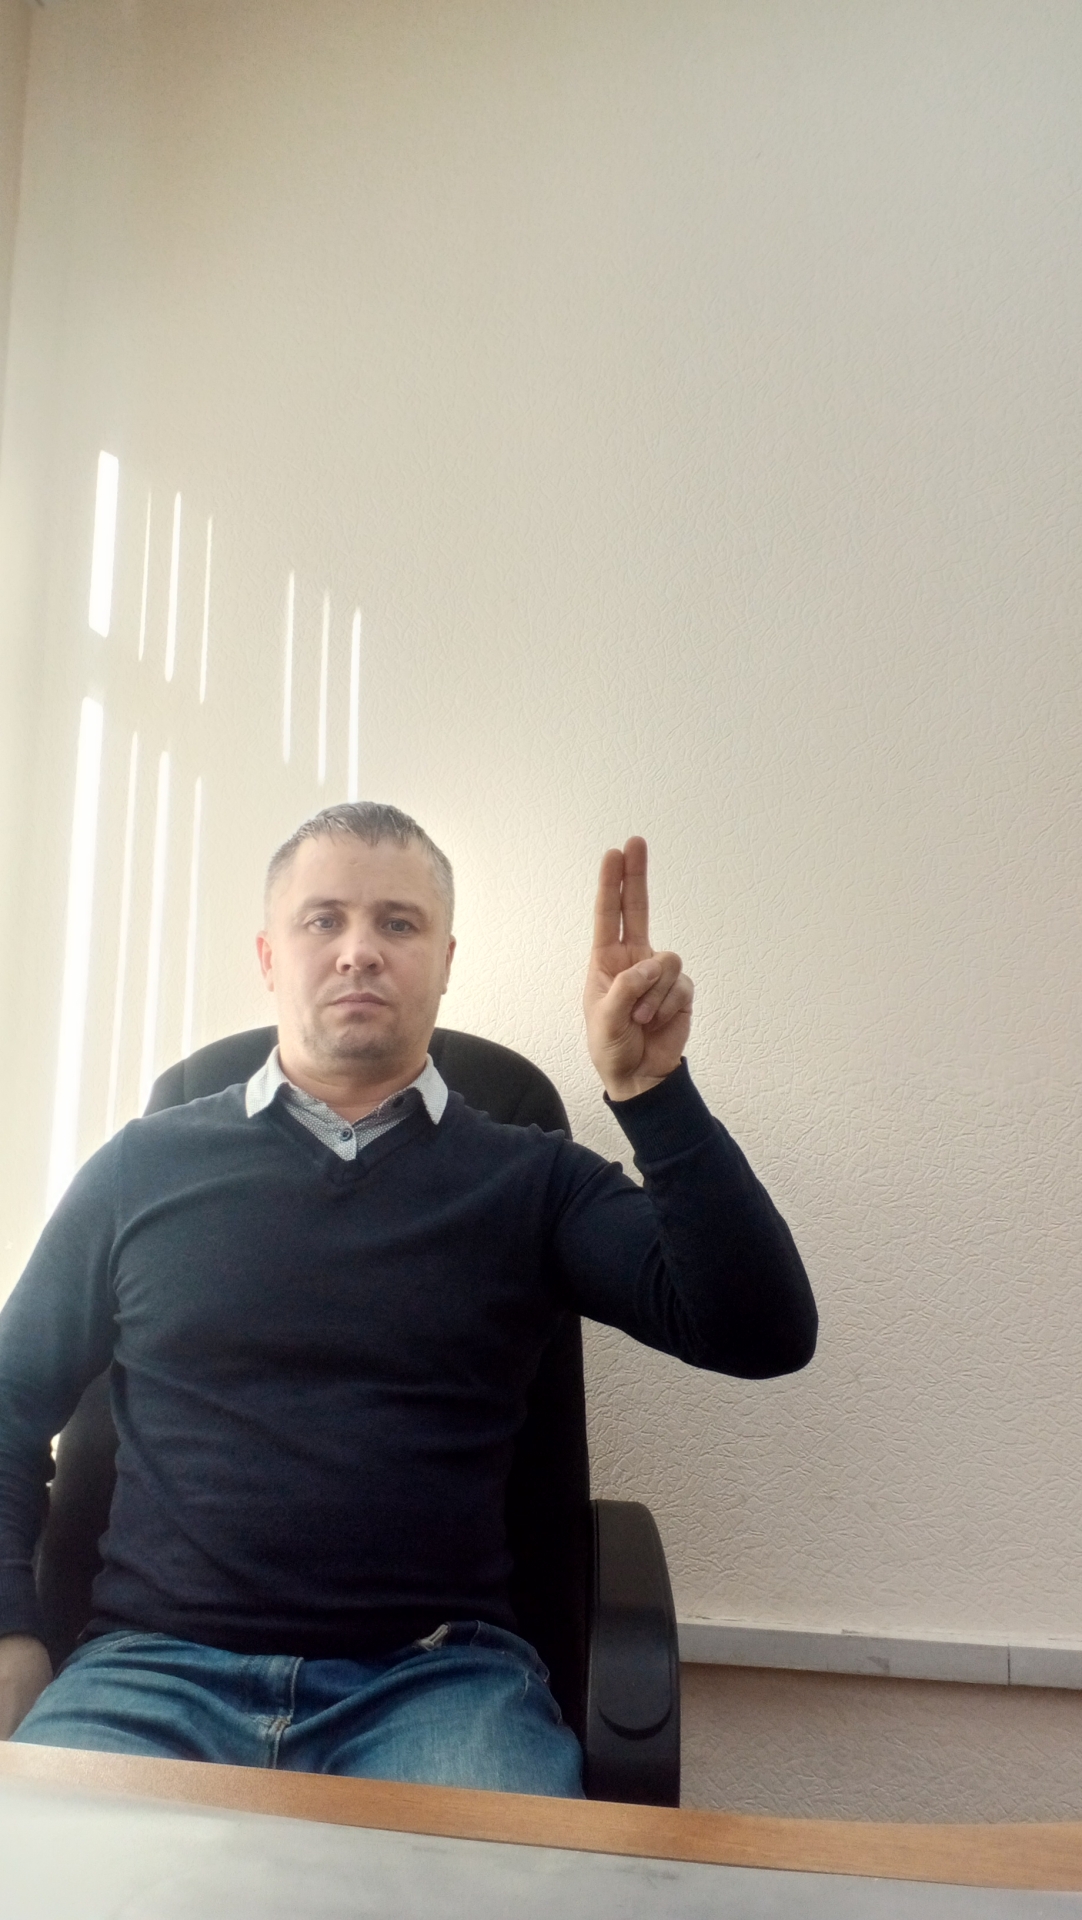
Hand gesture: two_up